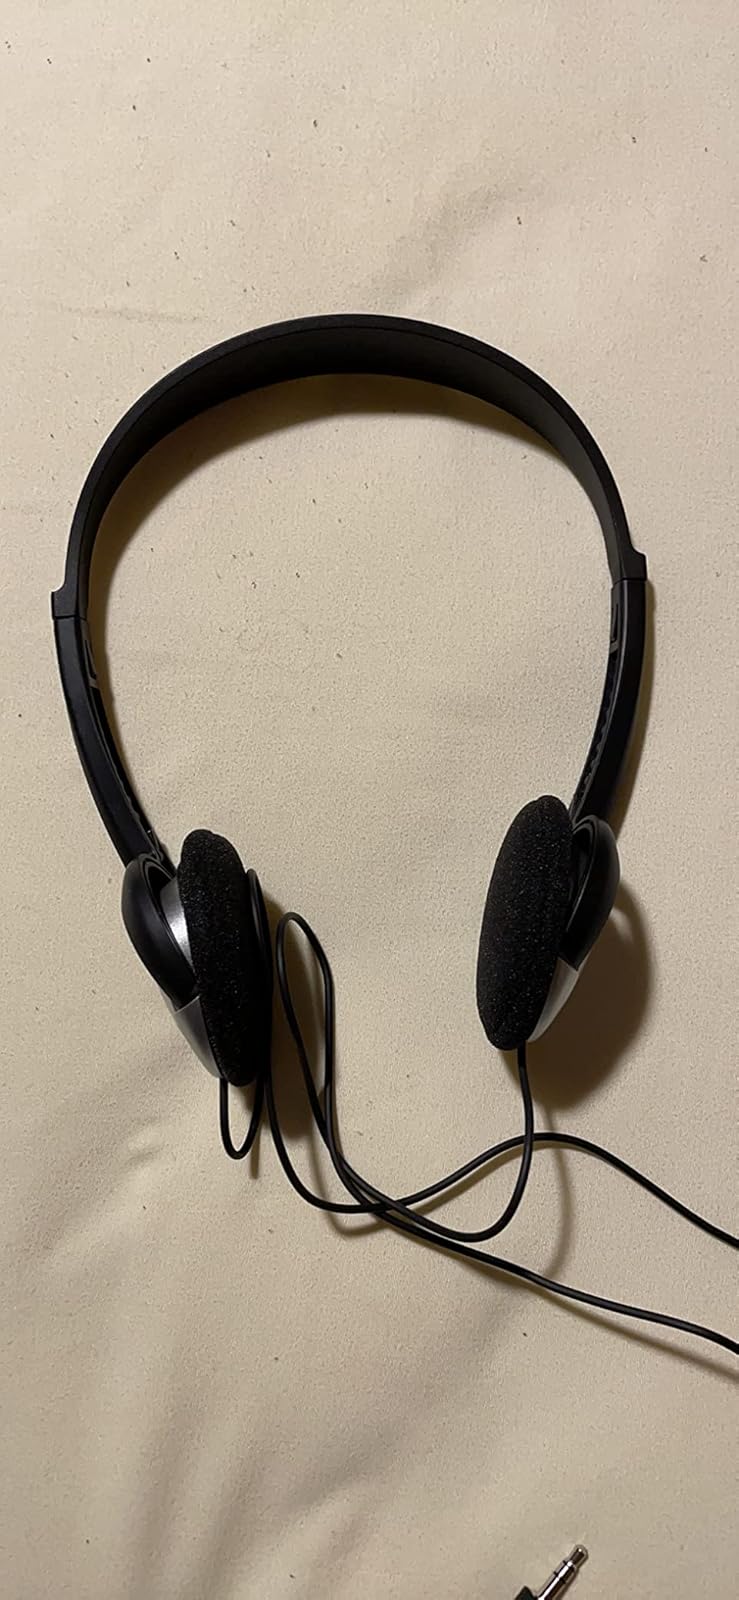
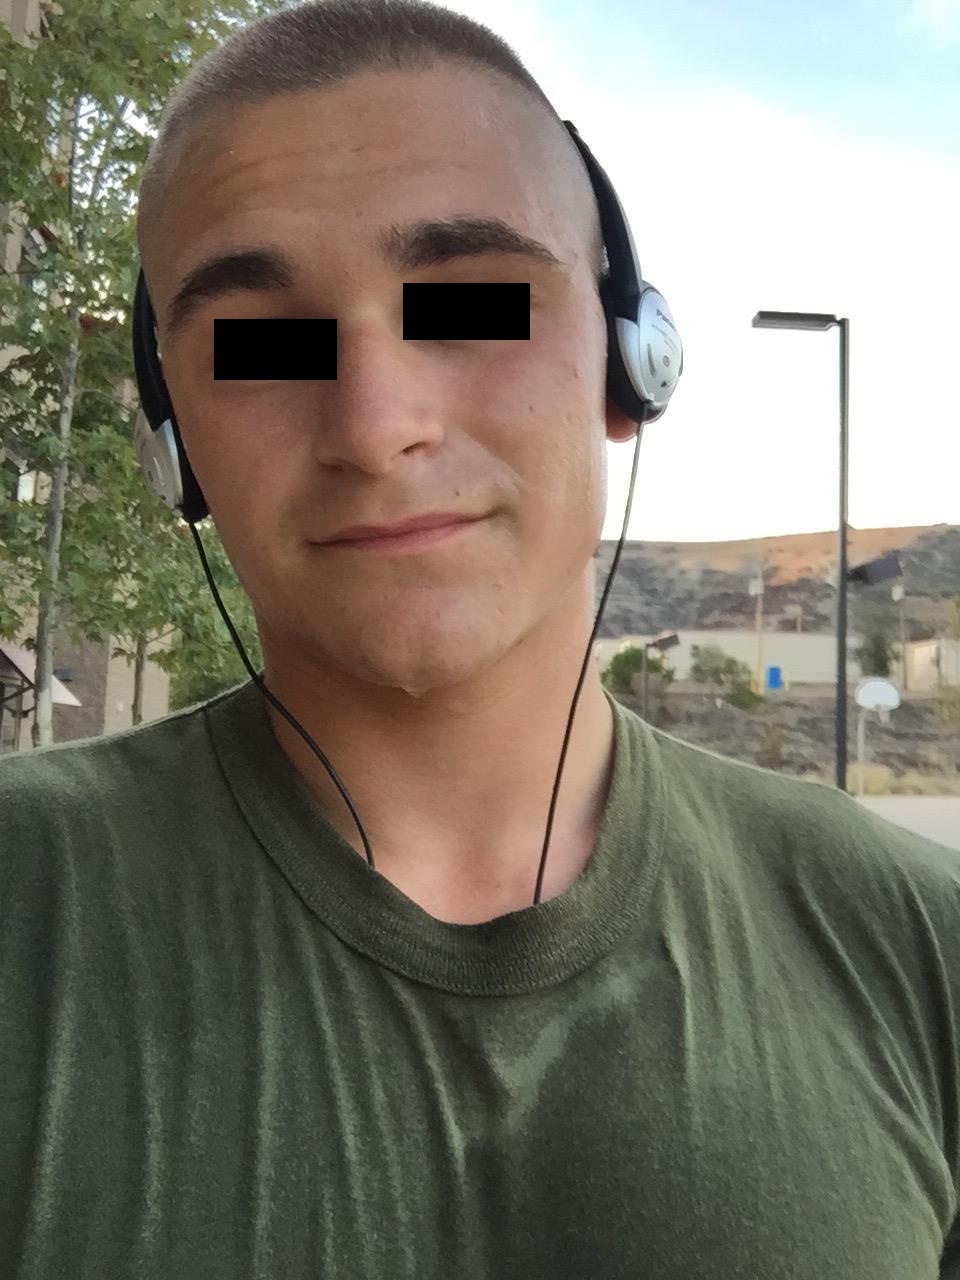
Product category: headphones
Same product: yes